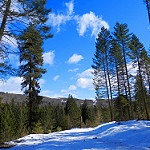
Label: forest